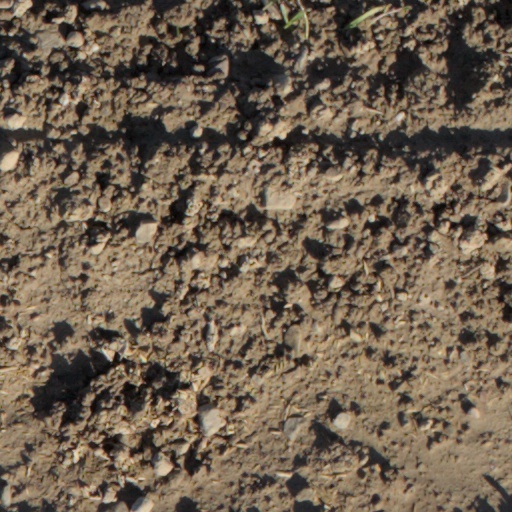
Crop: wheat